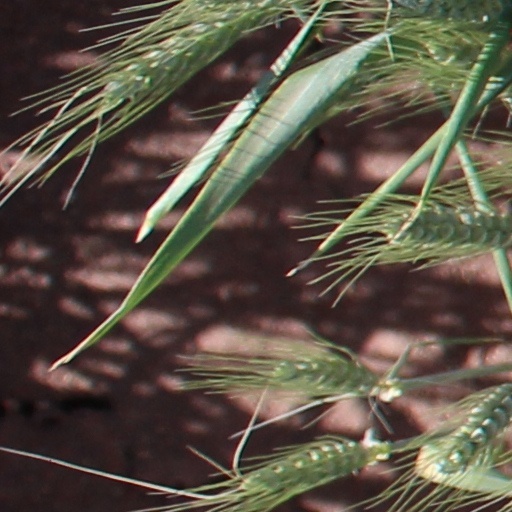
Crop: wheat